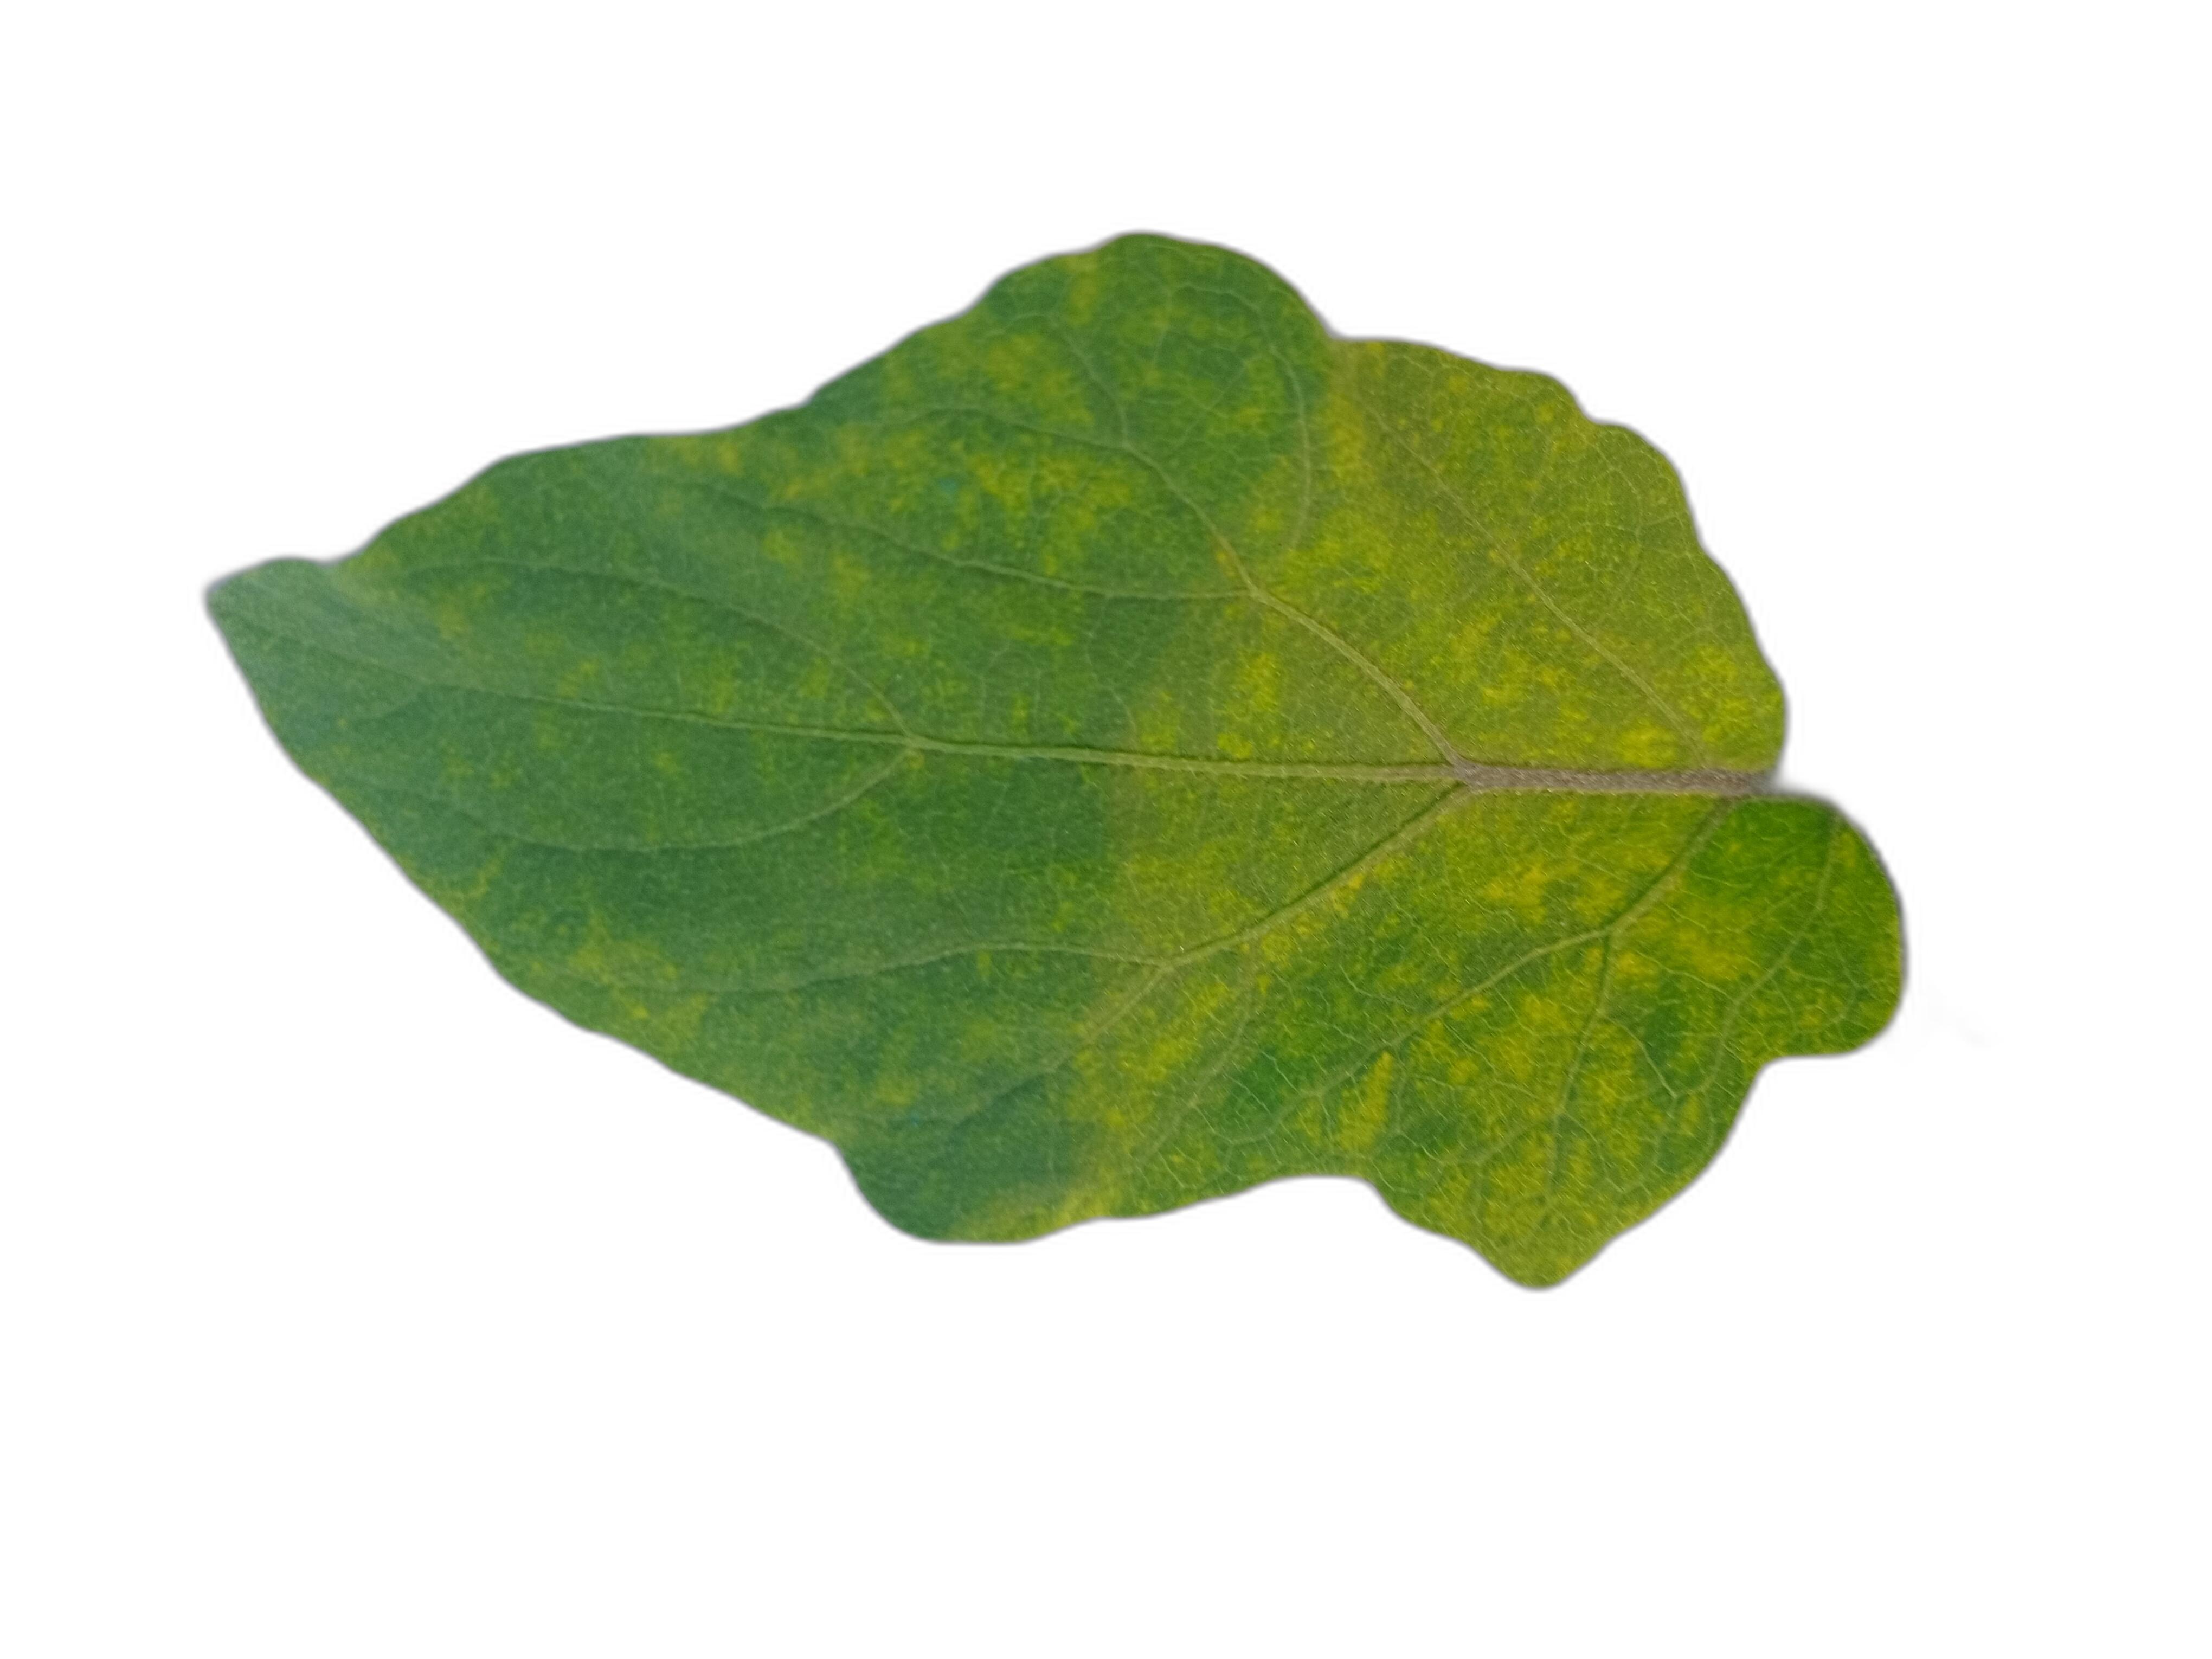
Label: Healthy Leaf